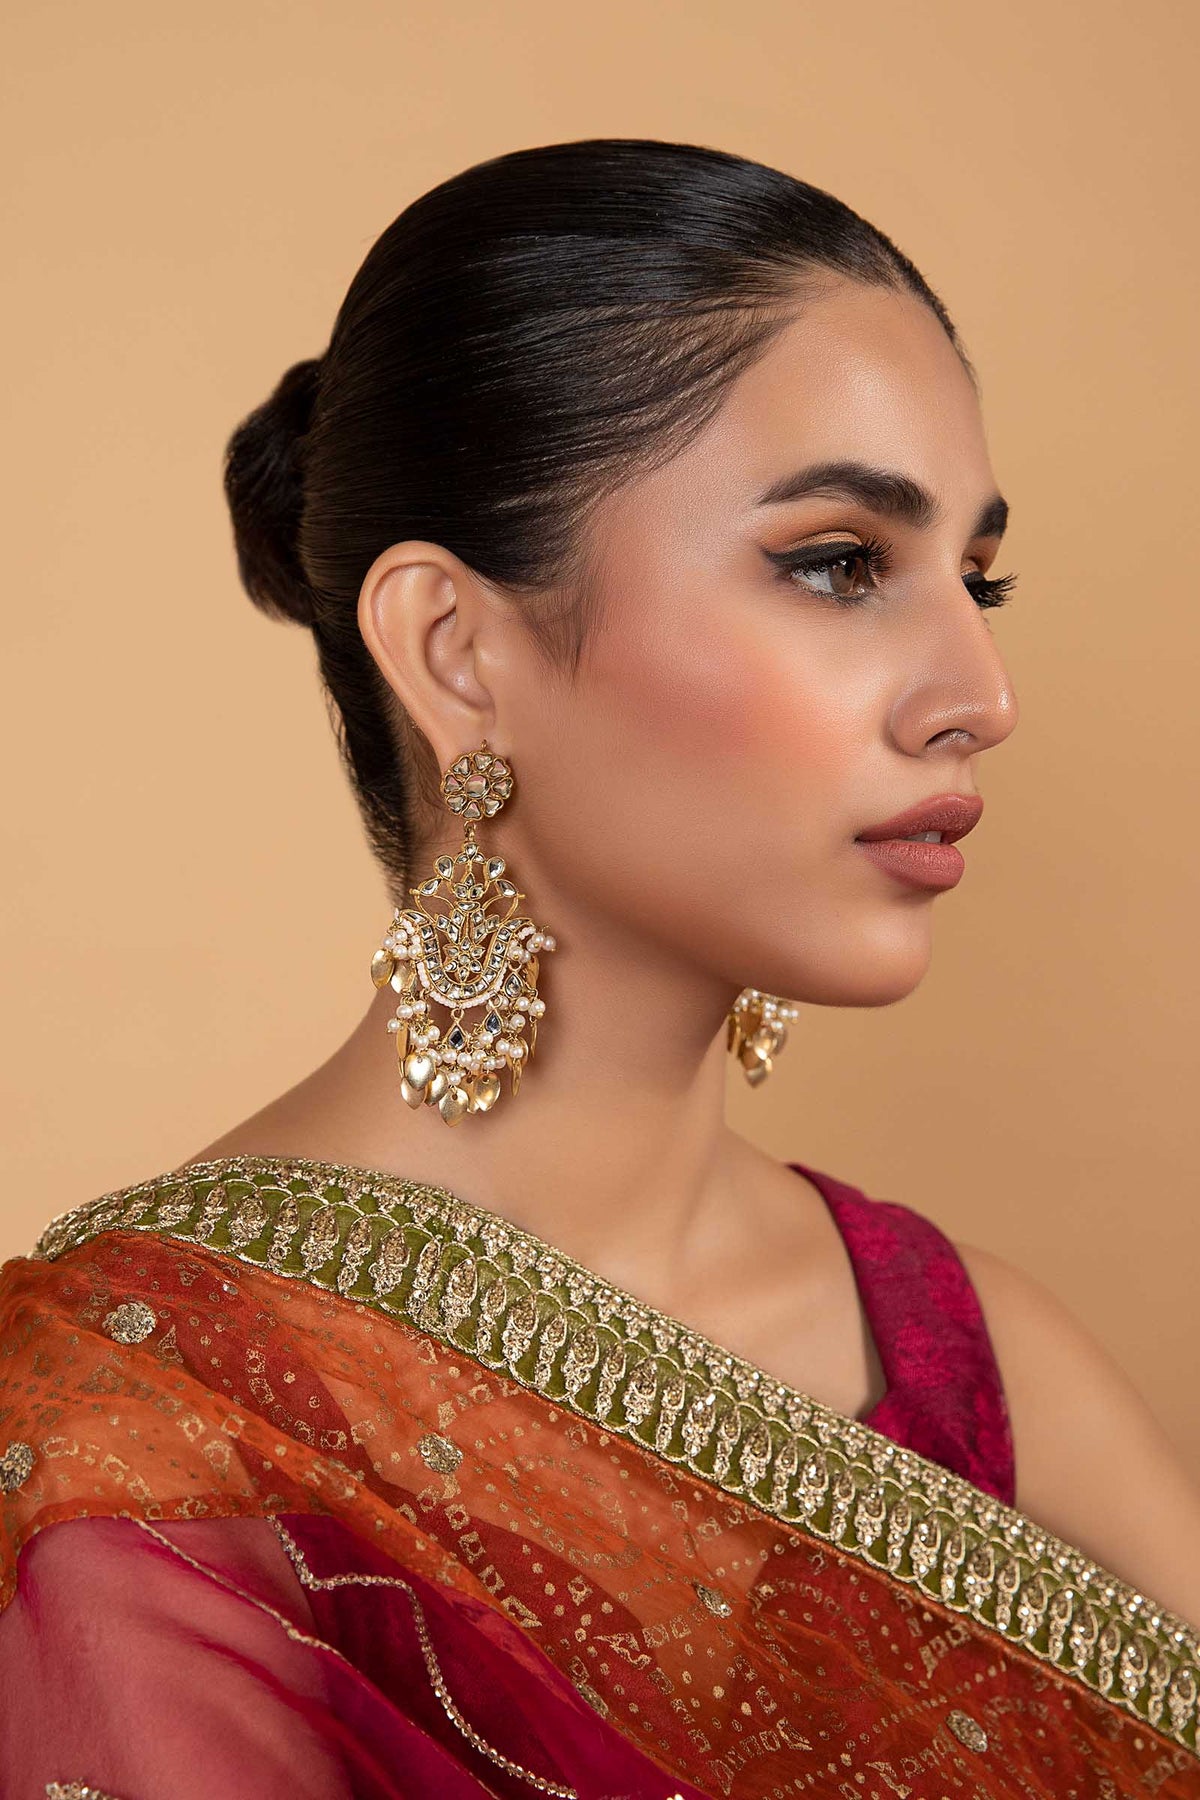
burgundy kundan choker neck bl